Bertha Lutz

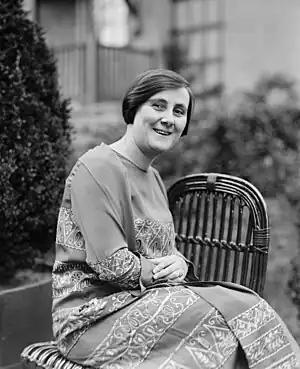
Lutz in 1925

Bertha Maria Júlia Lutz (São Paulo, August 2, 1894 – Rio de Janeiro, September 16, 1976) was a Brazilian zoologist, politician, and diplomat. Lutz became a leading figure in both the Pan American feminist movement and human rights movement. She was instrumental in gaining women's suffrage in Brazil and represented her country at the United Nations Conference on International Organization, signing her name to the United Nations Charter and championing the inclusion of Article 8 in the Charter. In addition to her political work, she was a naturalist at the National Museum of Brazil, specializing in poison dart frogs. She has four frog species and two lizard species named after her.